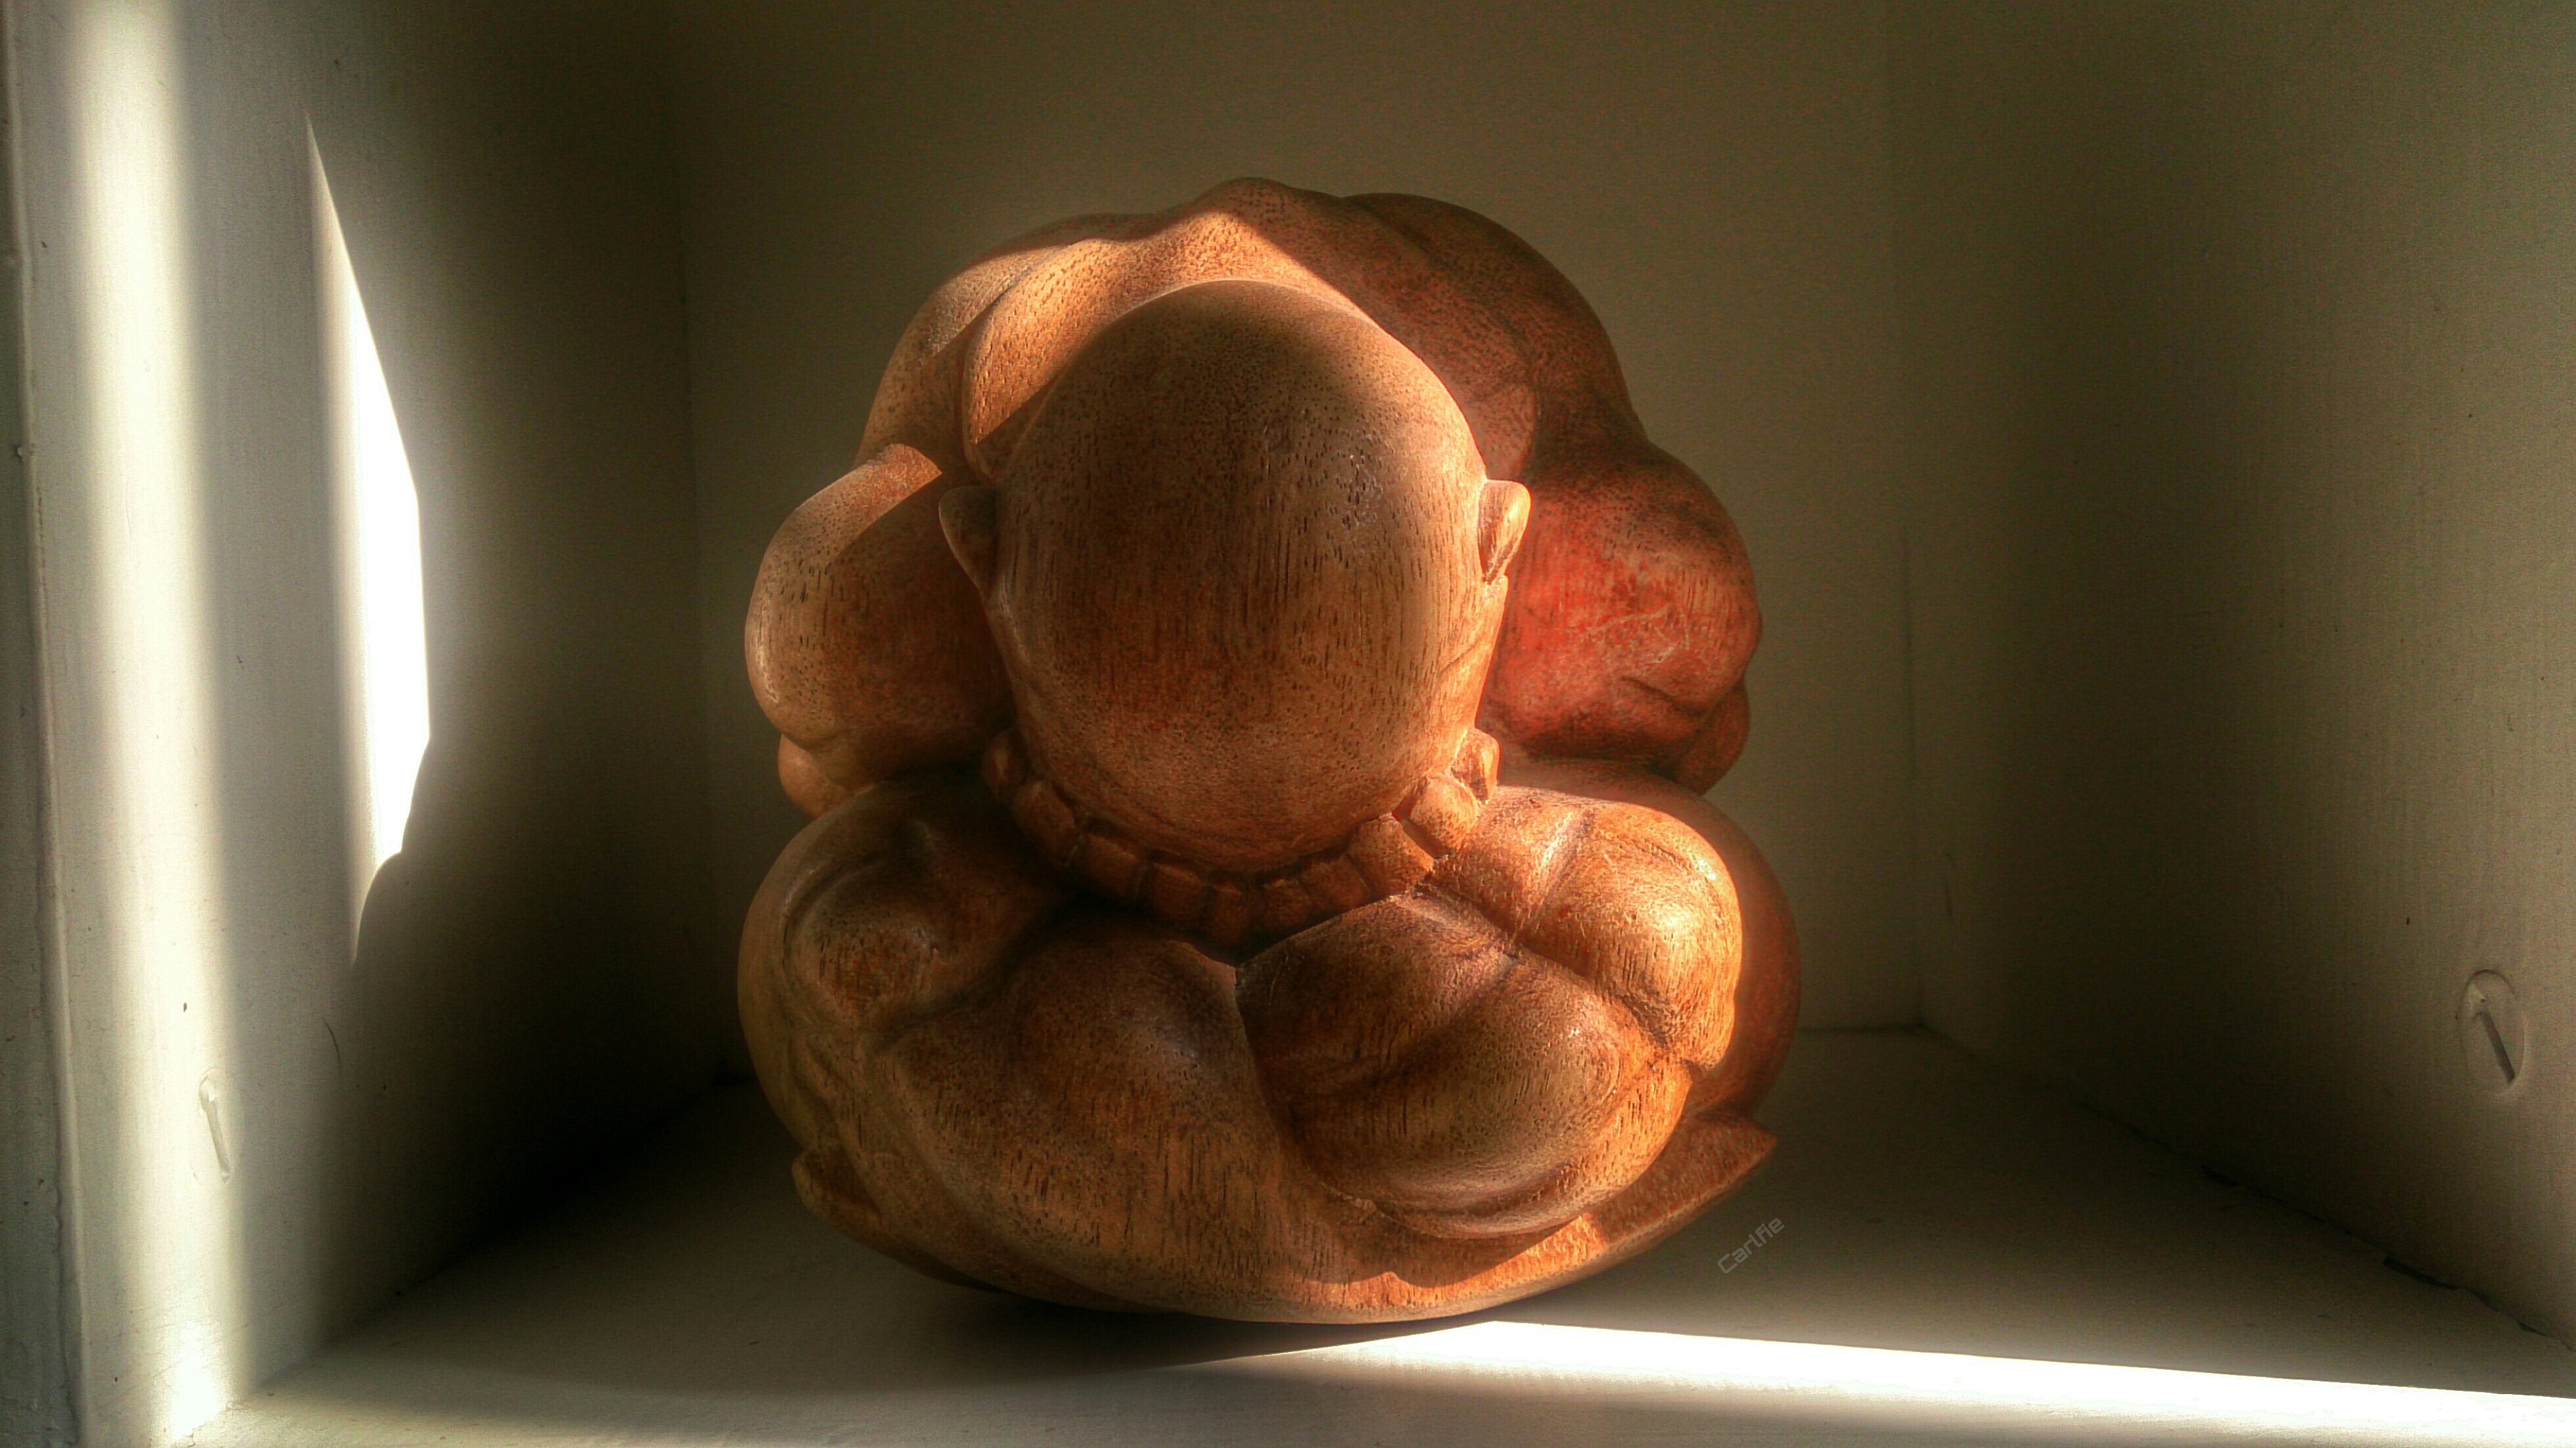
wood, monument, statue, close up, sculpture, art, head, organ, carving, macro photography